Bike boom

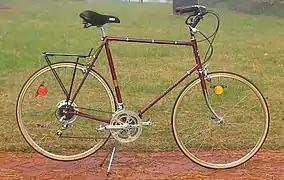
1977 Nishiki International Typical 1970s bike boom ten-speed road bike.

U.S. bike boom of 1965–1975: The period of 1965–1975 saw adult cycling increase sharply in popularitywith "Time" magazine calling it "the bicycle's biggest wave of popularity in its 154-year history" The period was followed by a sudden fall in sales, resulting in a large inventory of unsold bicycles. Seven million bicycles were sold in the U.S. in 1970. Of those, million were children's bikes, 1.2 million were coaster brake, balloon-tired adult bicycles, and only 200,000 were lightweight 3-speed or derailleur-equipped bikes. Total bicycle sales had doubled by 1972 to 14 millionwith children's bikes remaining constant at million, adult balloon-tired bicycles falling to about million, and lightweight bicycles exploding fortyfold, to 8 million. "Time" magazine reported in 1971 that "for the first time since the 1890s, nearly one-half of all bicycle production" was "geared for adults."